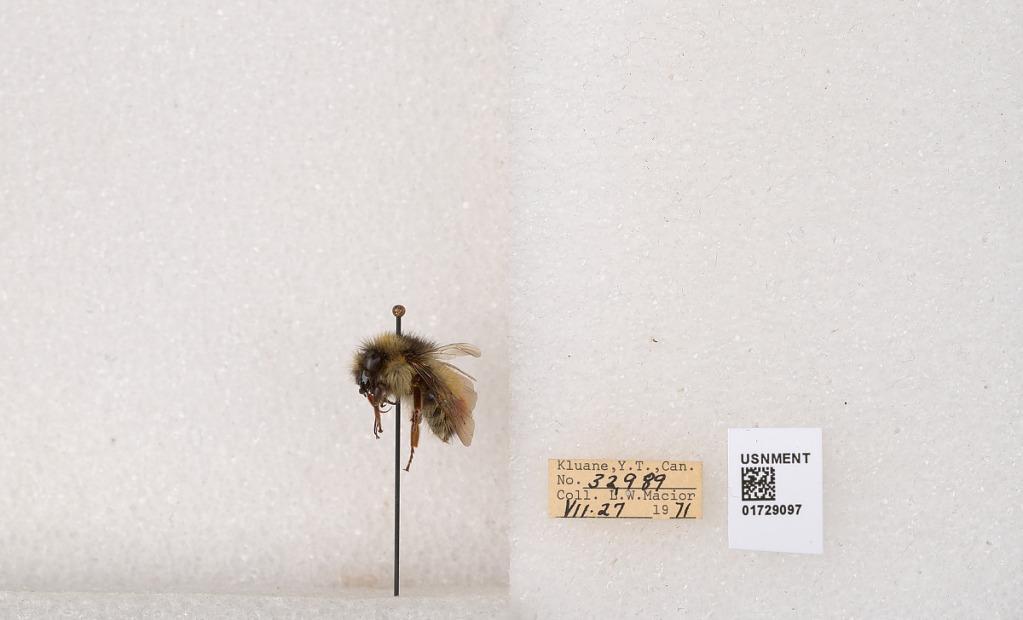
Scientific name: Bombus flavifrons Cresson
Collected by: L. Macior
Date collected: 1971-7-27
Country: Canada
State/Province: Yukon Territory
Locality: Kluane National Park and Reserve
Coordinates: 60.7493, -139.504